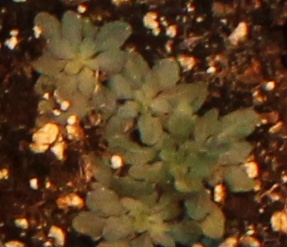
Label: Horseweed